The Old Wives' Tale

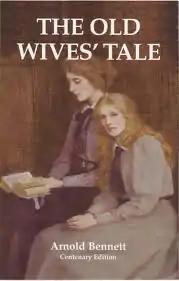

The Old Wives' Tale is a novel by Arnold Bennett, first published in January 1908. It deals with the lives of two very different sisters, Constance and Sophia Baines, following their stories from their youth, working in their mother's draper's shop, into old age. It covers a period of approximately 65 years roughly from 1840 to 1905, and is set in Bursley (modeled on Burslem) and Paris. It is generally regarded as one of Bennett's finest works.